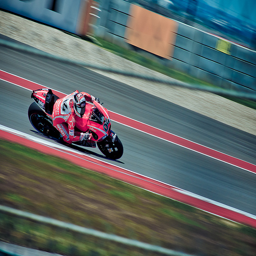
A man riding a motorcycle down a race track.
A person on a racing motorcycle taking a sharp right turn.
a motorcycle that is on some kind of race track
A person riding a red motorcycle on a race track.
A motorcycle racer coming around the bend of a race track